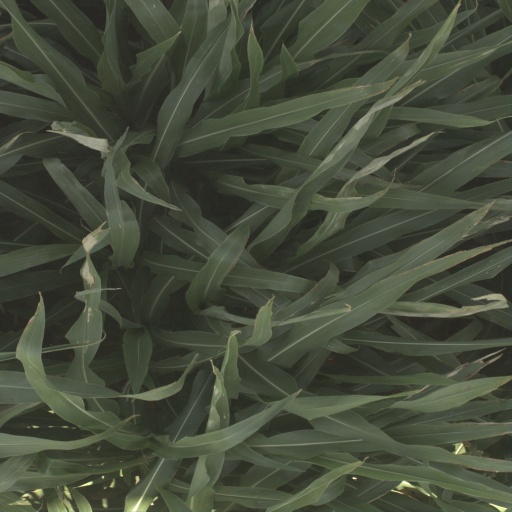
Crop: sorghum